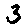
Label: 3